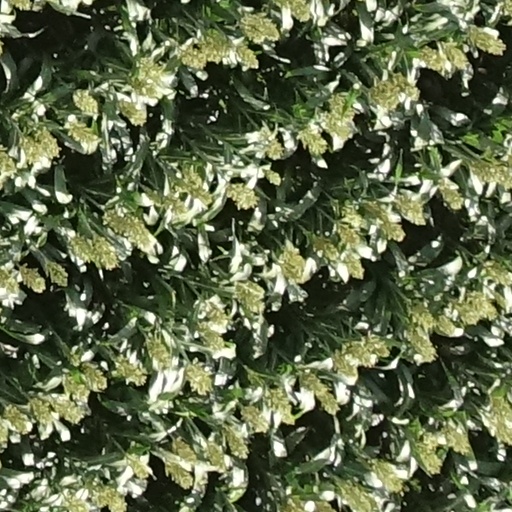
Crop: sorghum